Spiral puzzle

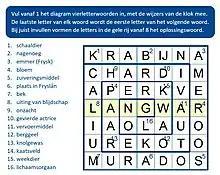
A Dutch-language spiral pad in one direction

There are also spiral puzzles where words must be entered in only one direction. The last letter of one word is also the first letter of the next word. Without overlapping letters, this puzzle is no more than a quiz with the appearance of a puzzle. For more difficult types of spiral puzzles, the numbering in the spiral is missing.